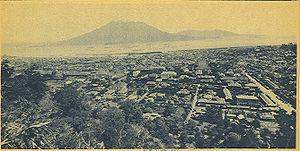
Cet article présente les principaux éléments de l'histoire de la préfecture de Kagoshima